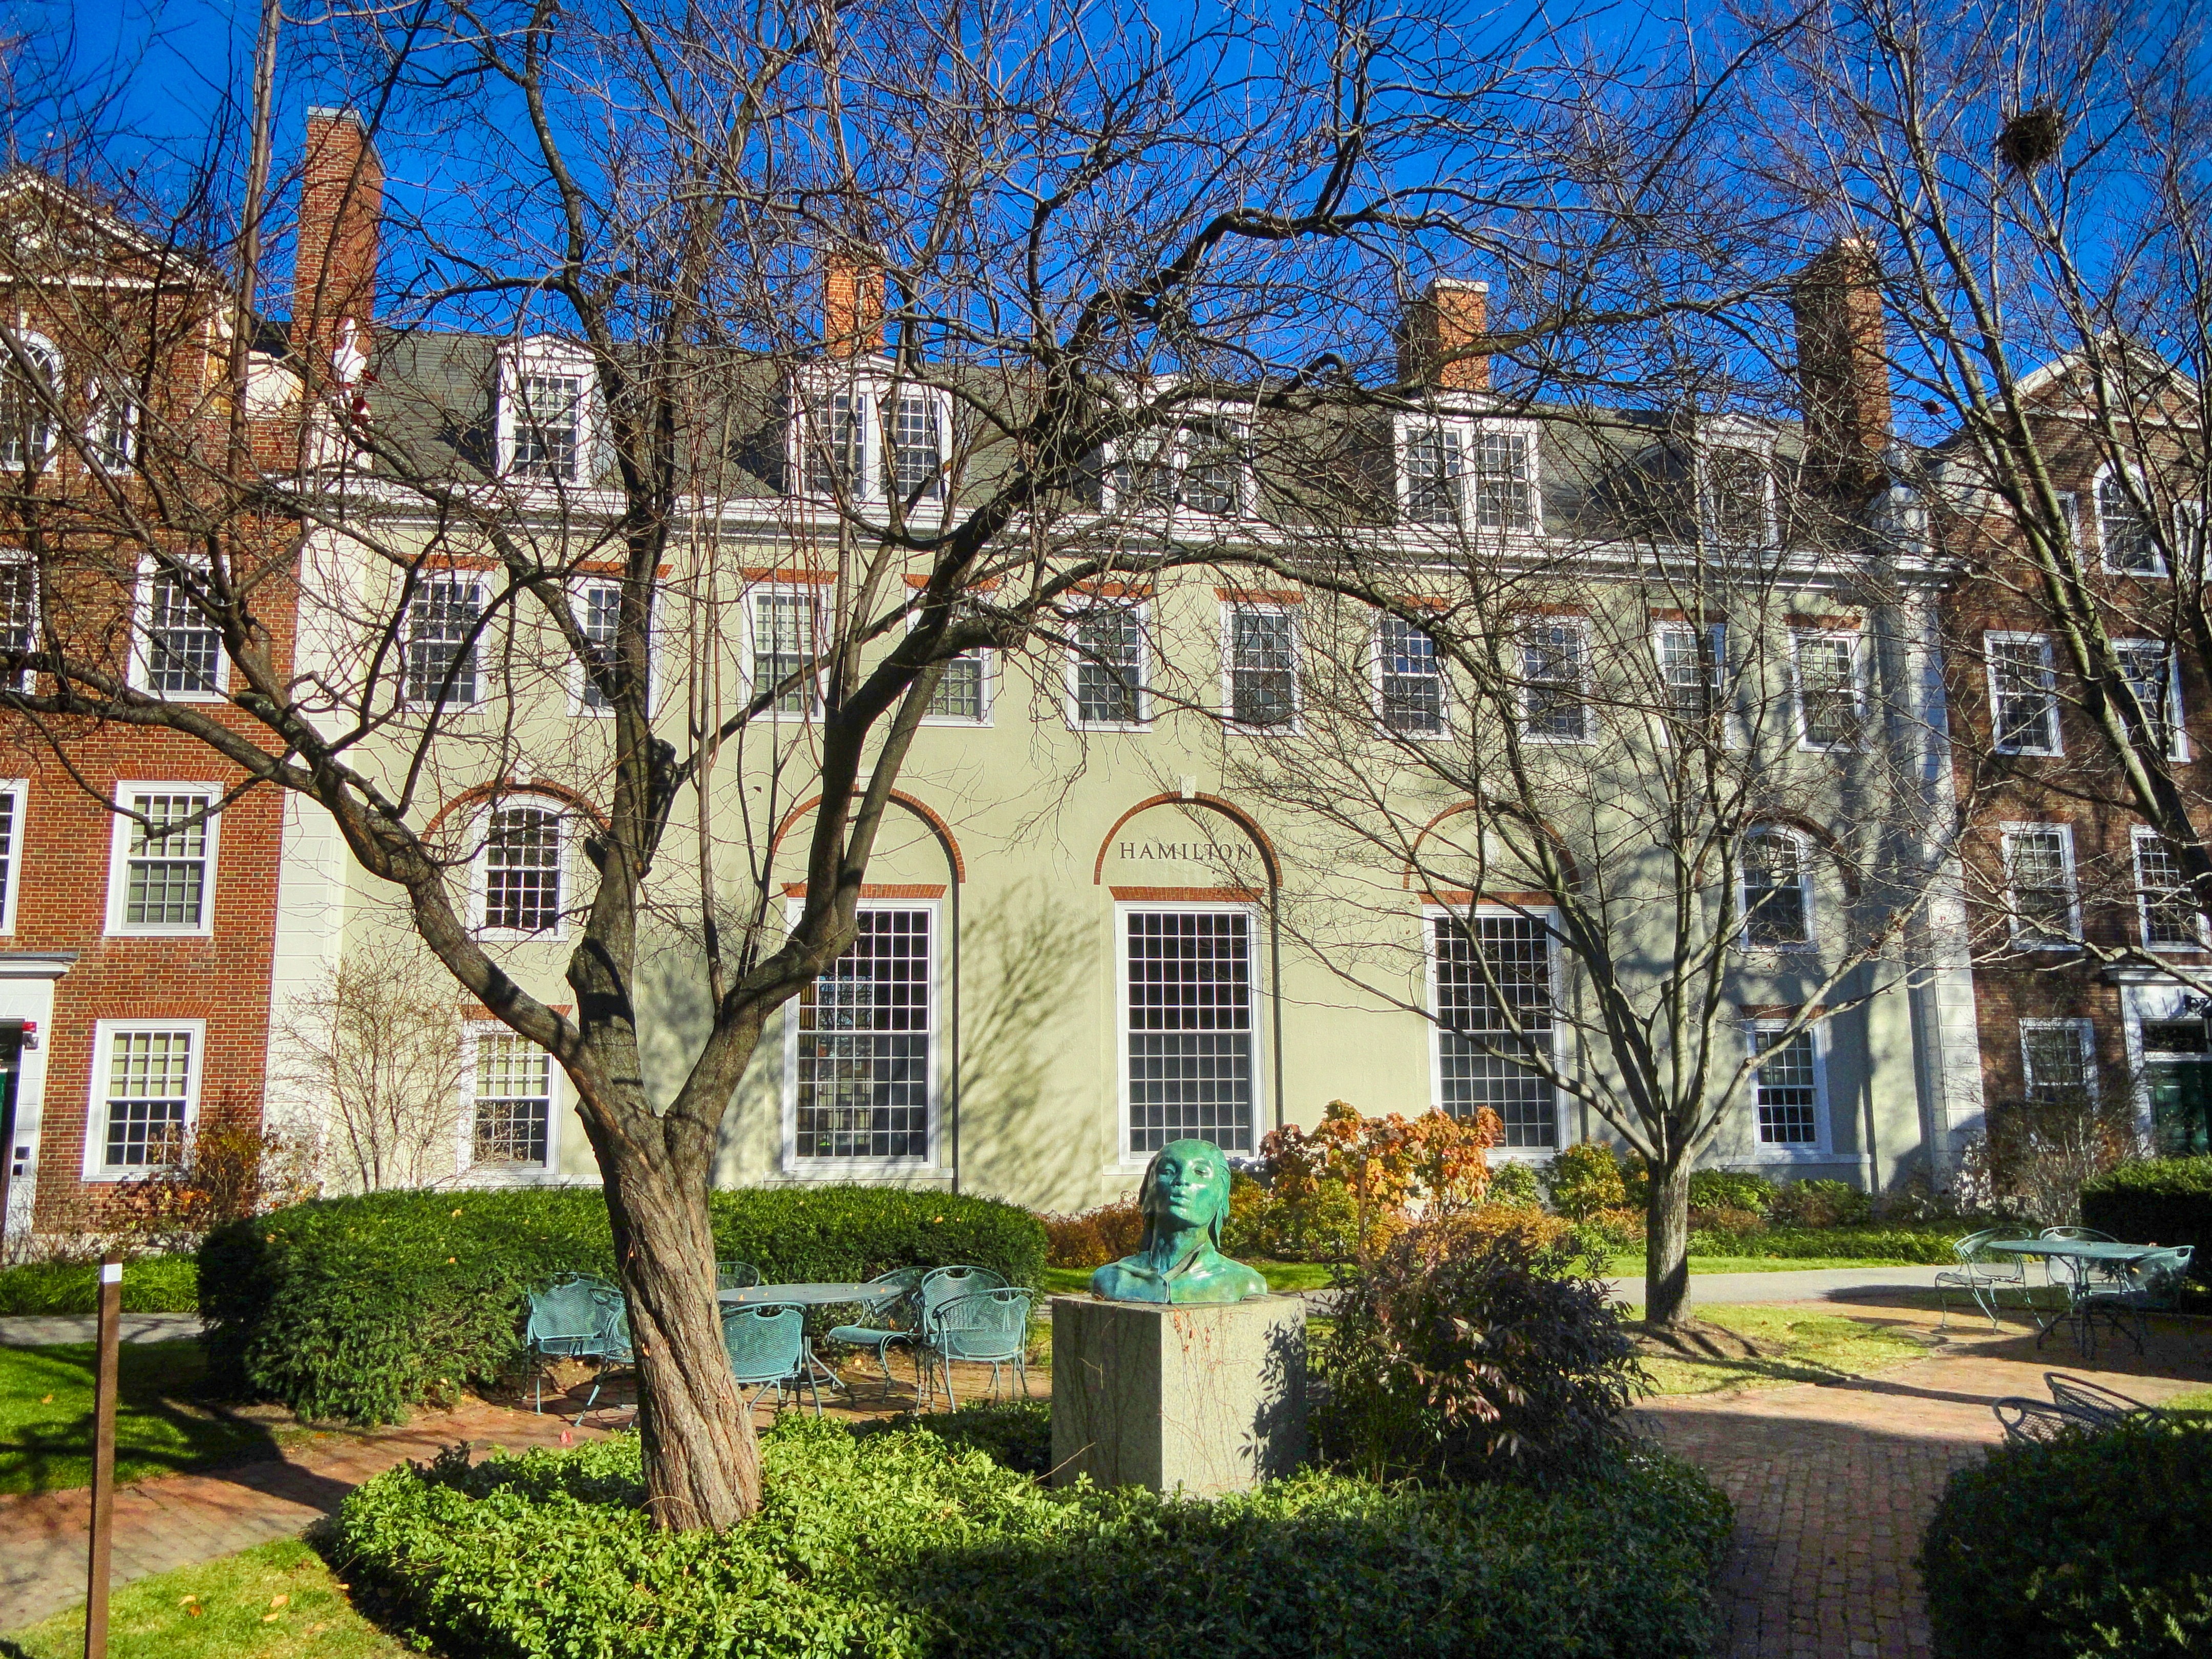
tree, branch, architecture, plant, sky, mansion, house, leaf, window, building, city, home, wall, daytime, suburb, spring, cottage, landmark, facade, property, garden, trees, sculpture, hdr, buildings, university, campus, estate, harvard, college, condominium, neighbourhood, manor house, real estate, stately home, almshouse, residential area, historic house, school of business, boston massachusetts